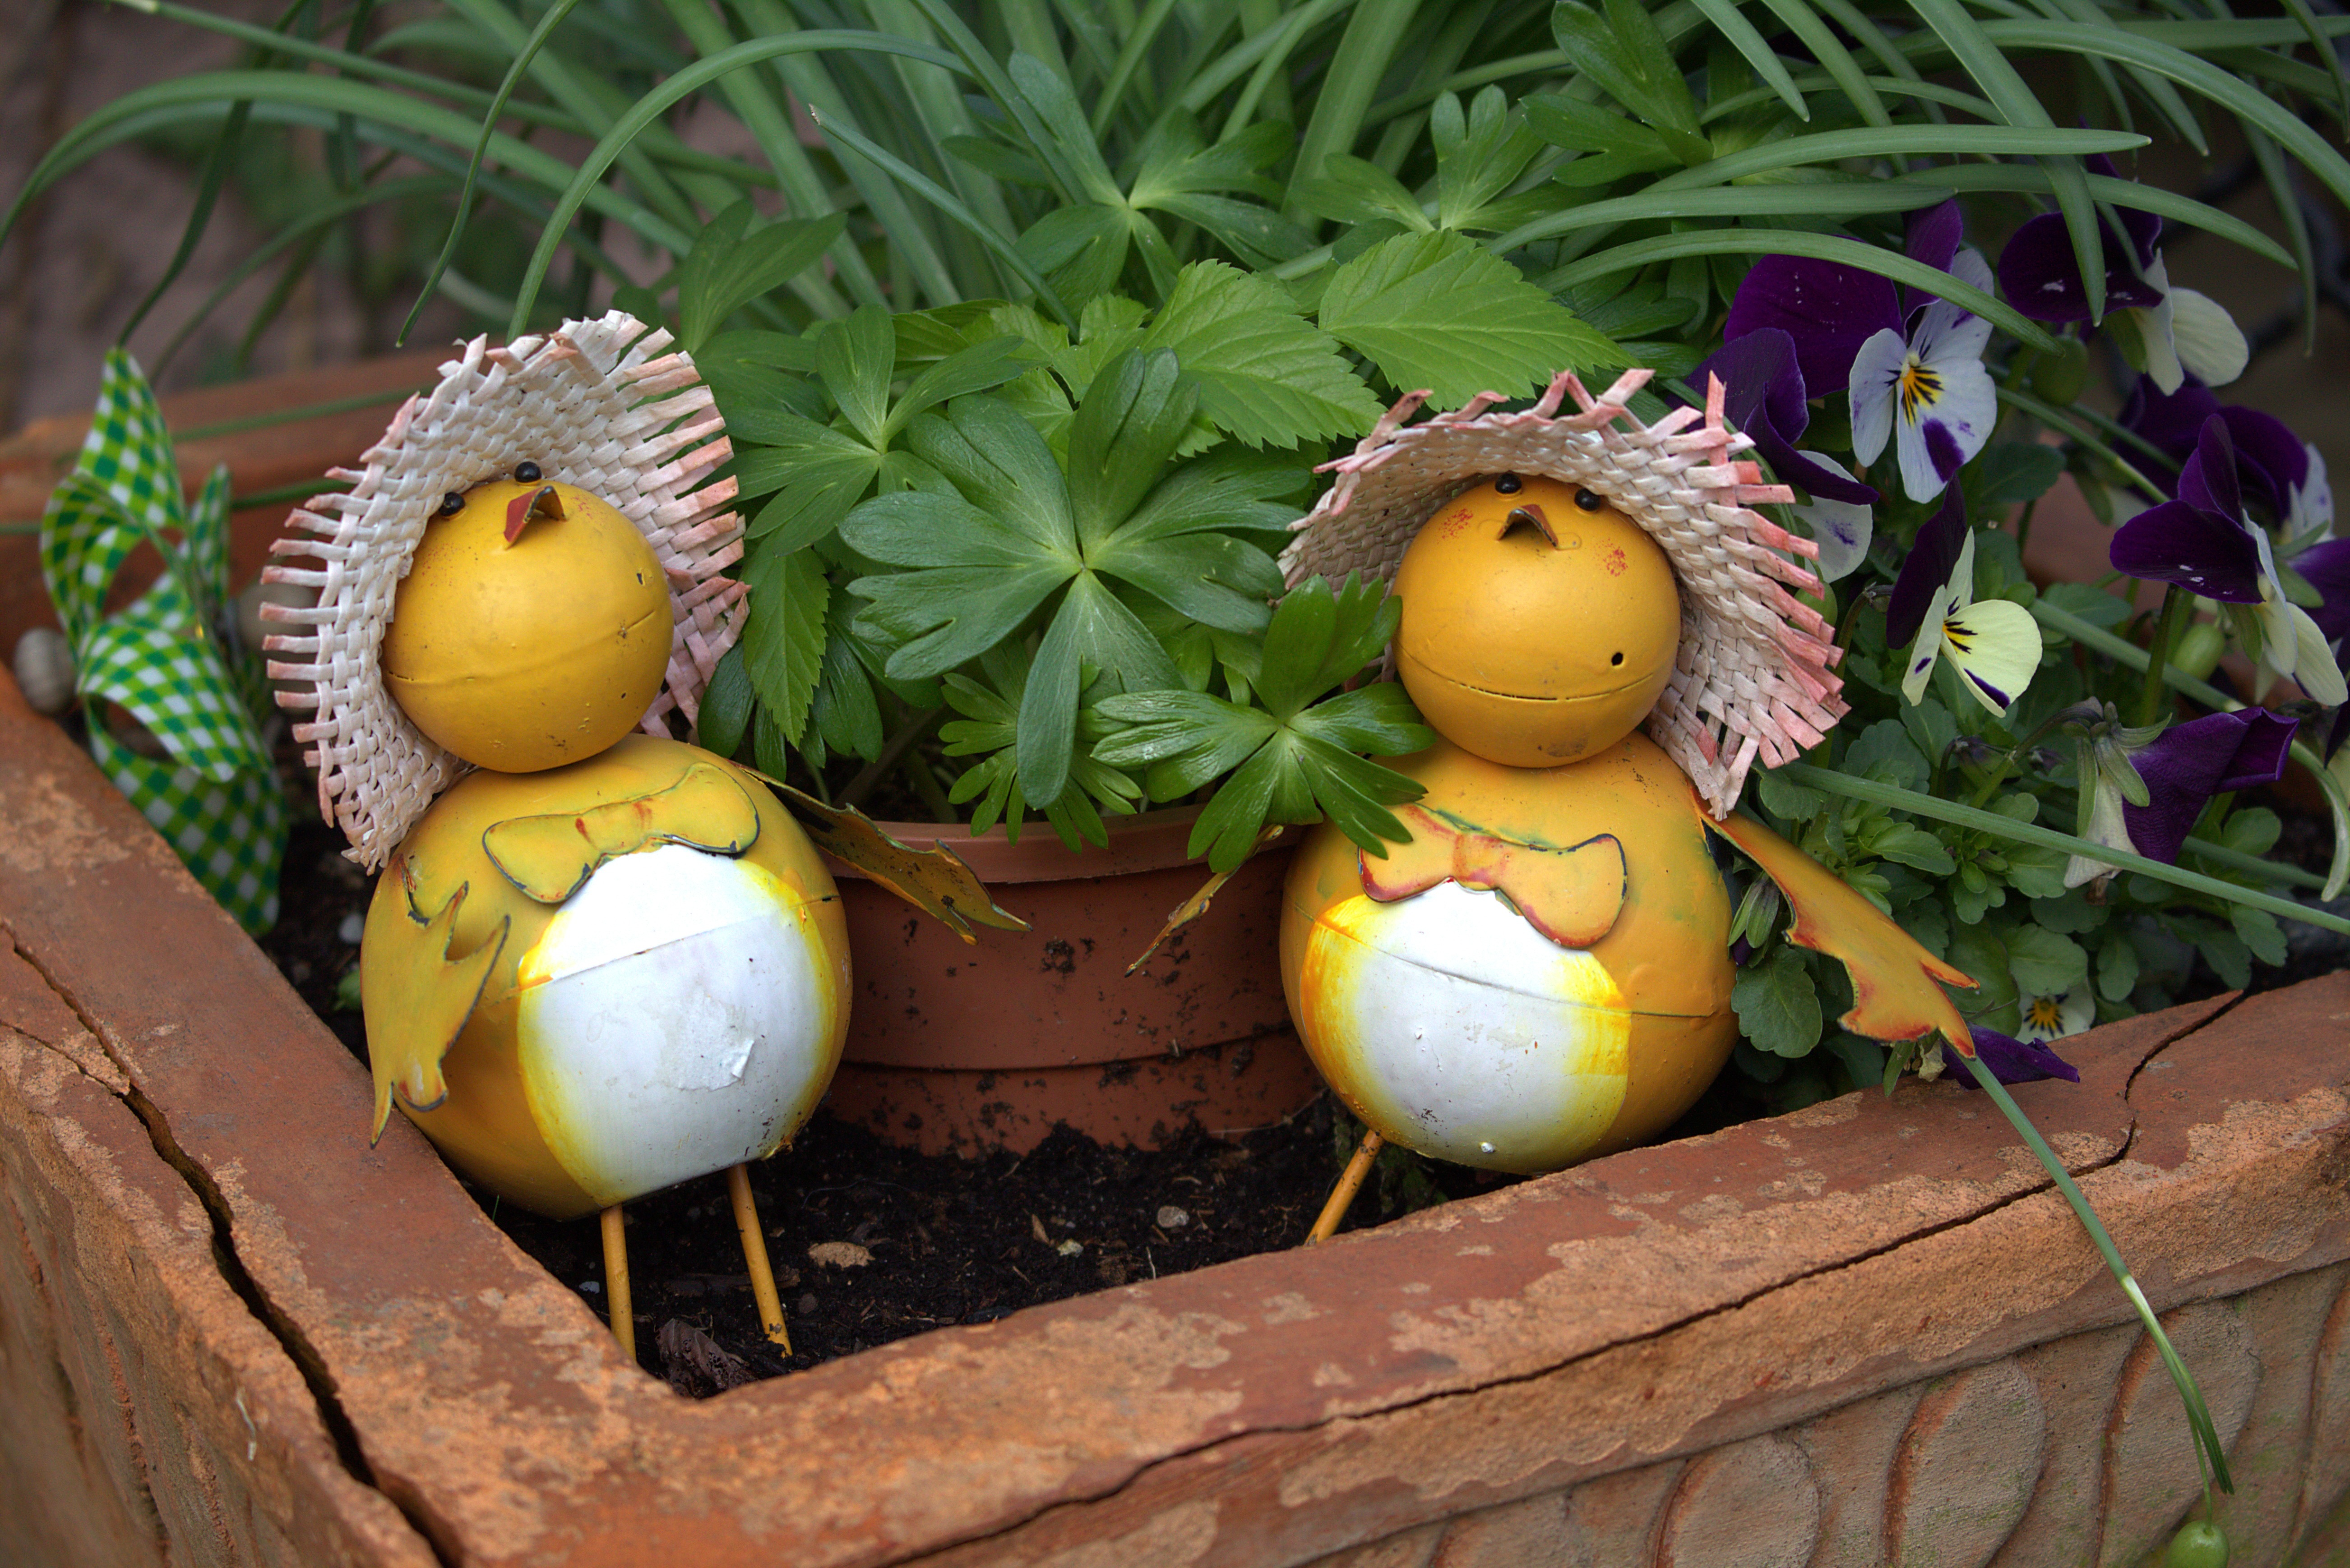
bird, flower, decoration, food, green, garden, gourd, duck, funny, easter, garden decoration